Asef Razmdideh

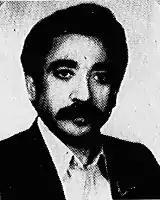
Razmdideh in 1979

Asef Razmdideh was an Iranian communist politician and trade unionist.